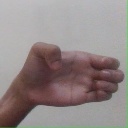
अक्षर: ख